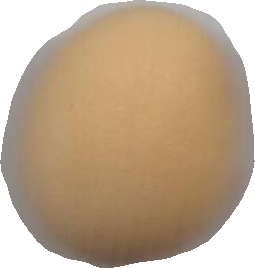
Variety: Grobogan